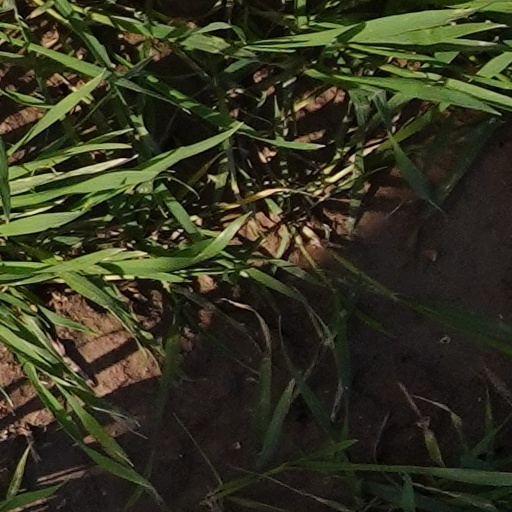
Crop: wheat